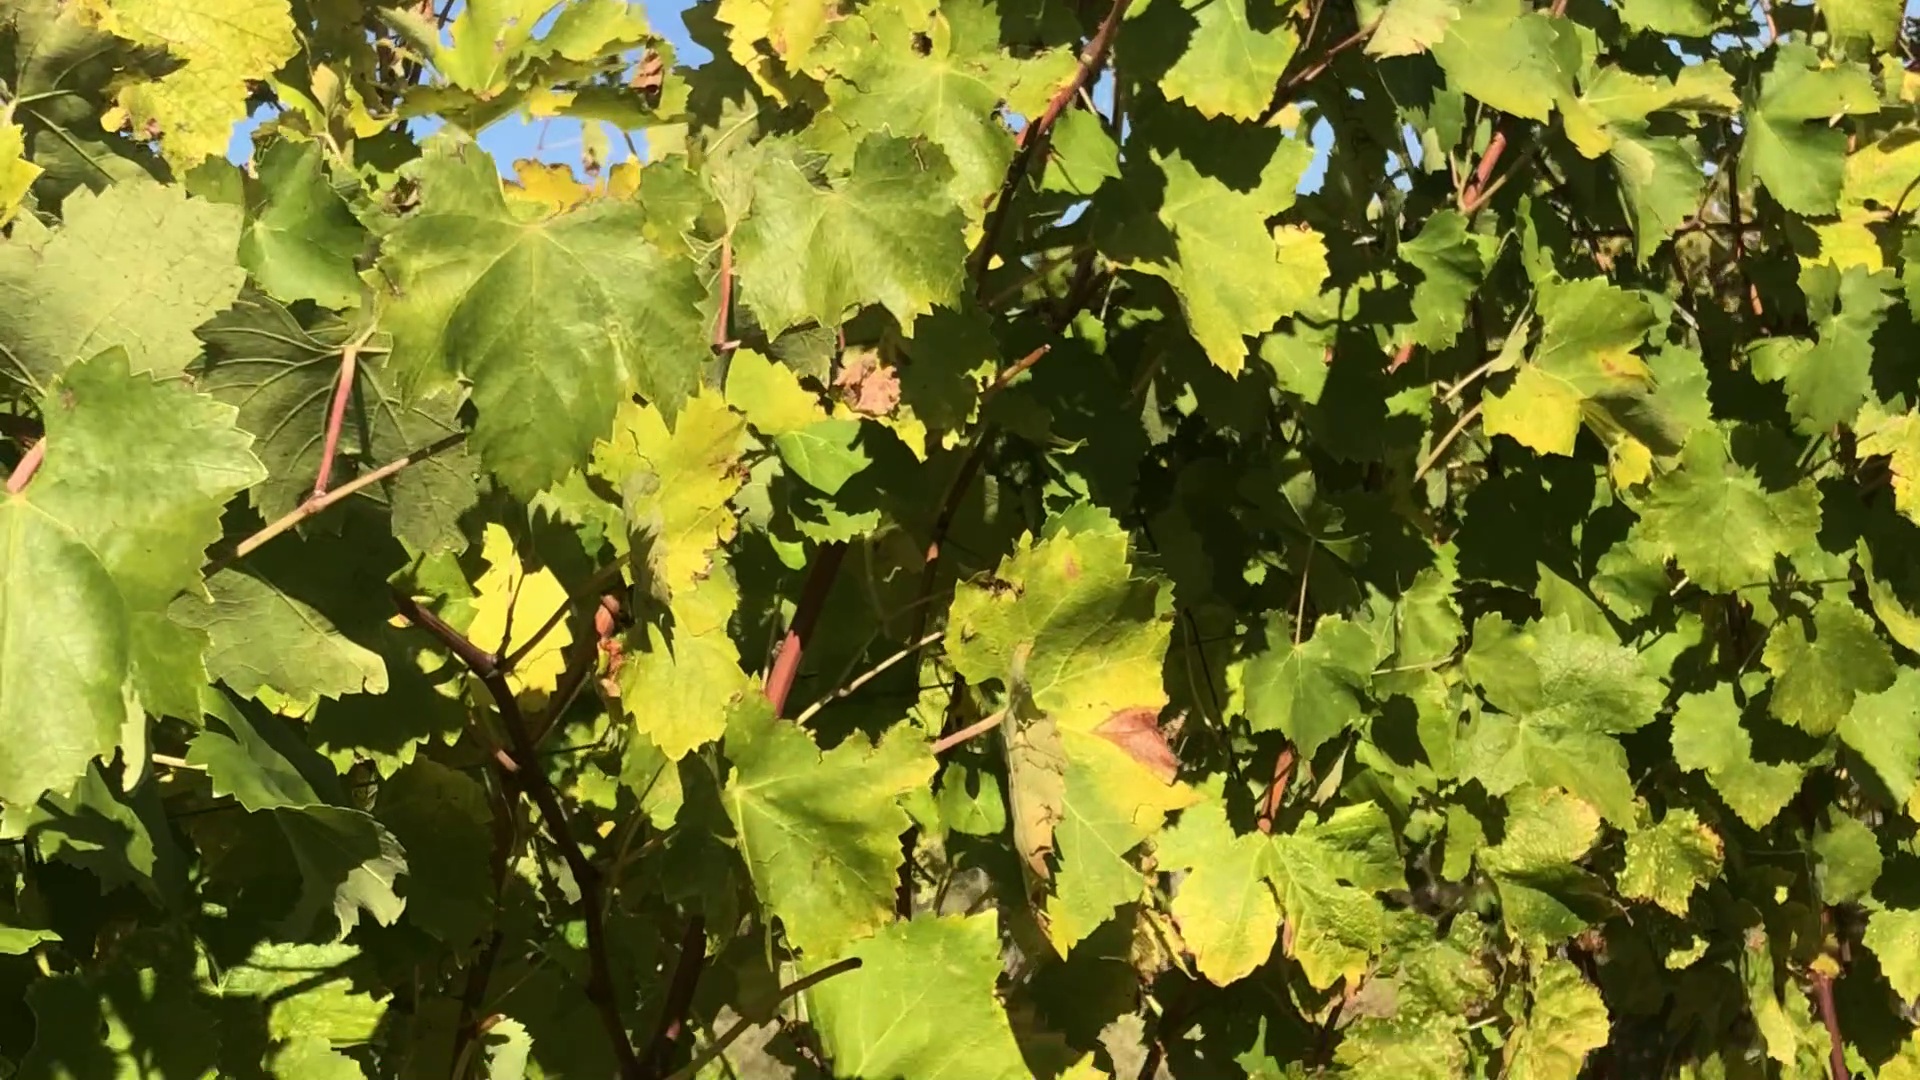
Label: healthy